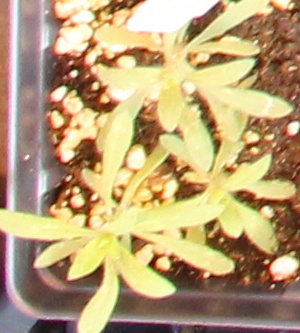
Label: Kochia